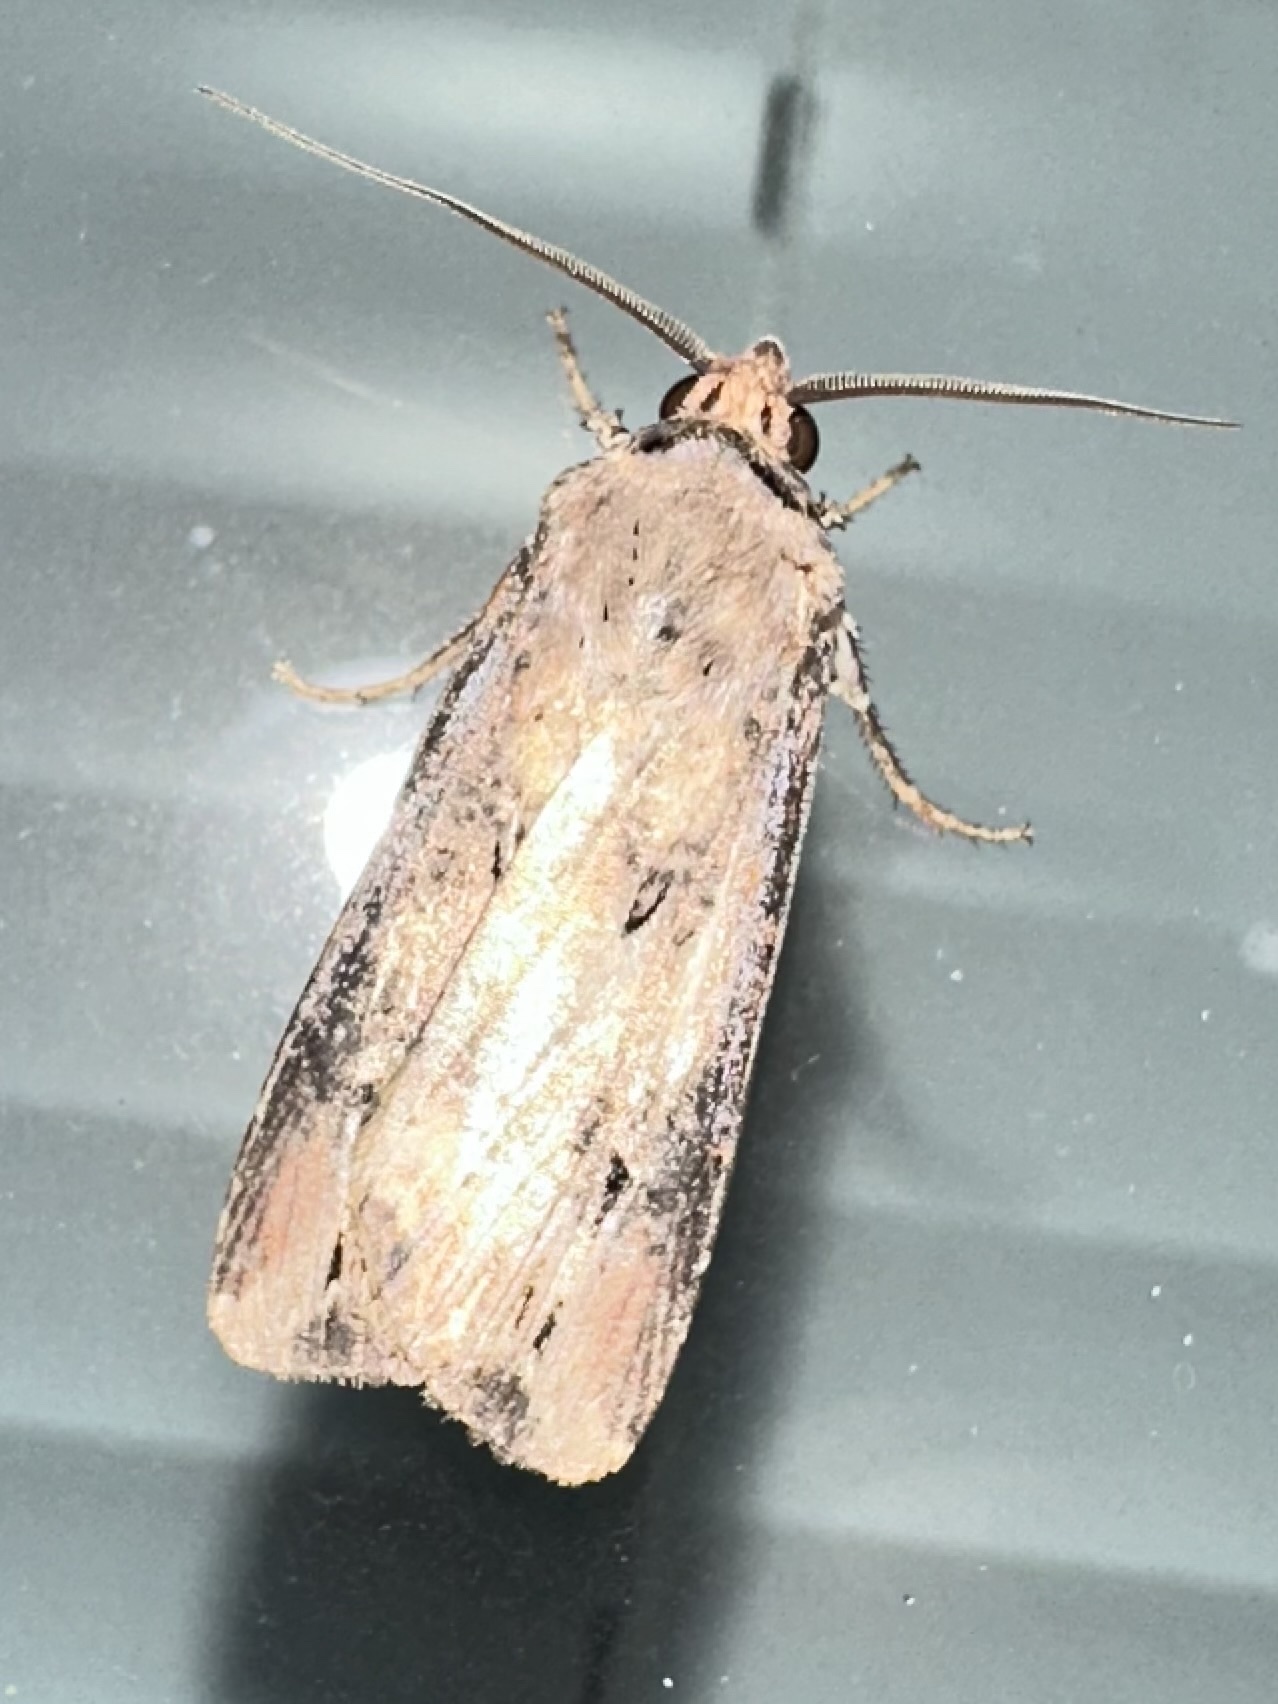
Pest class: cutworms